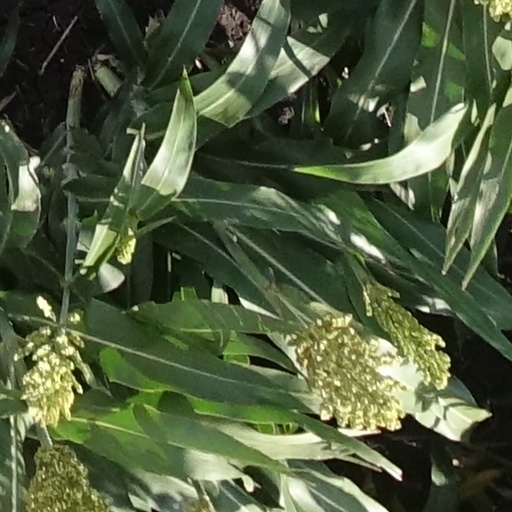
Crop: sorghum